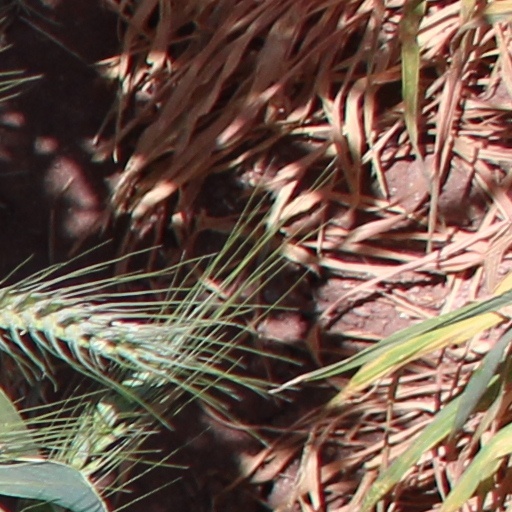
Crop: wheat